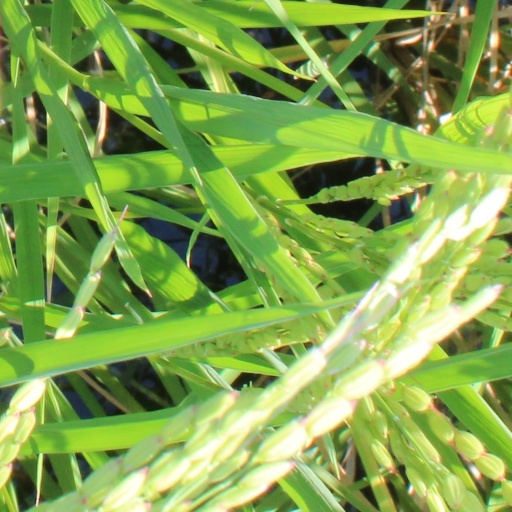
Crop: rice